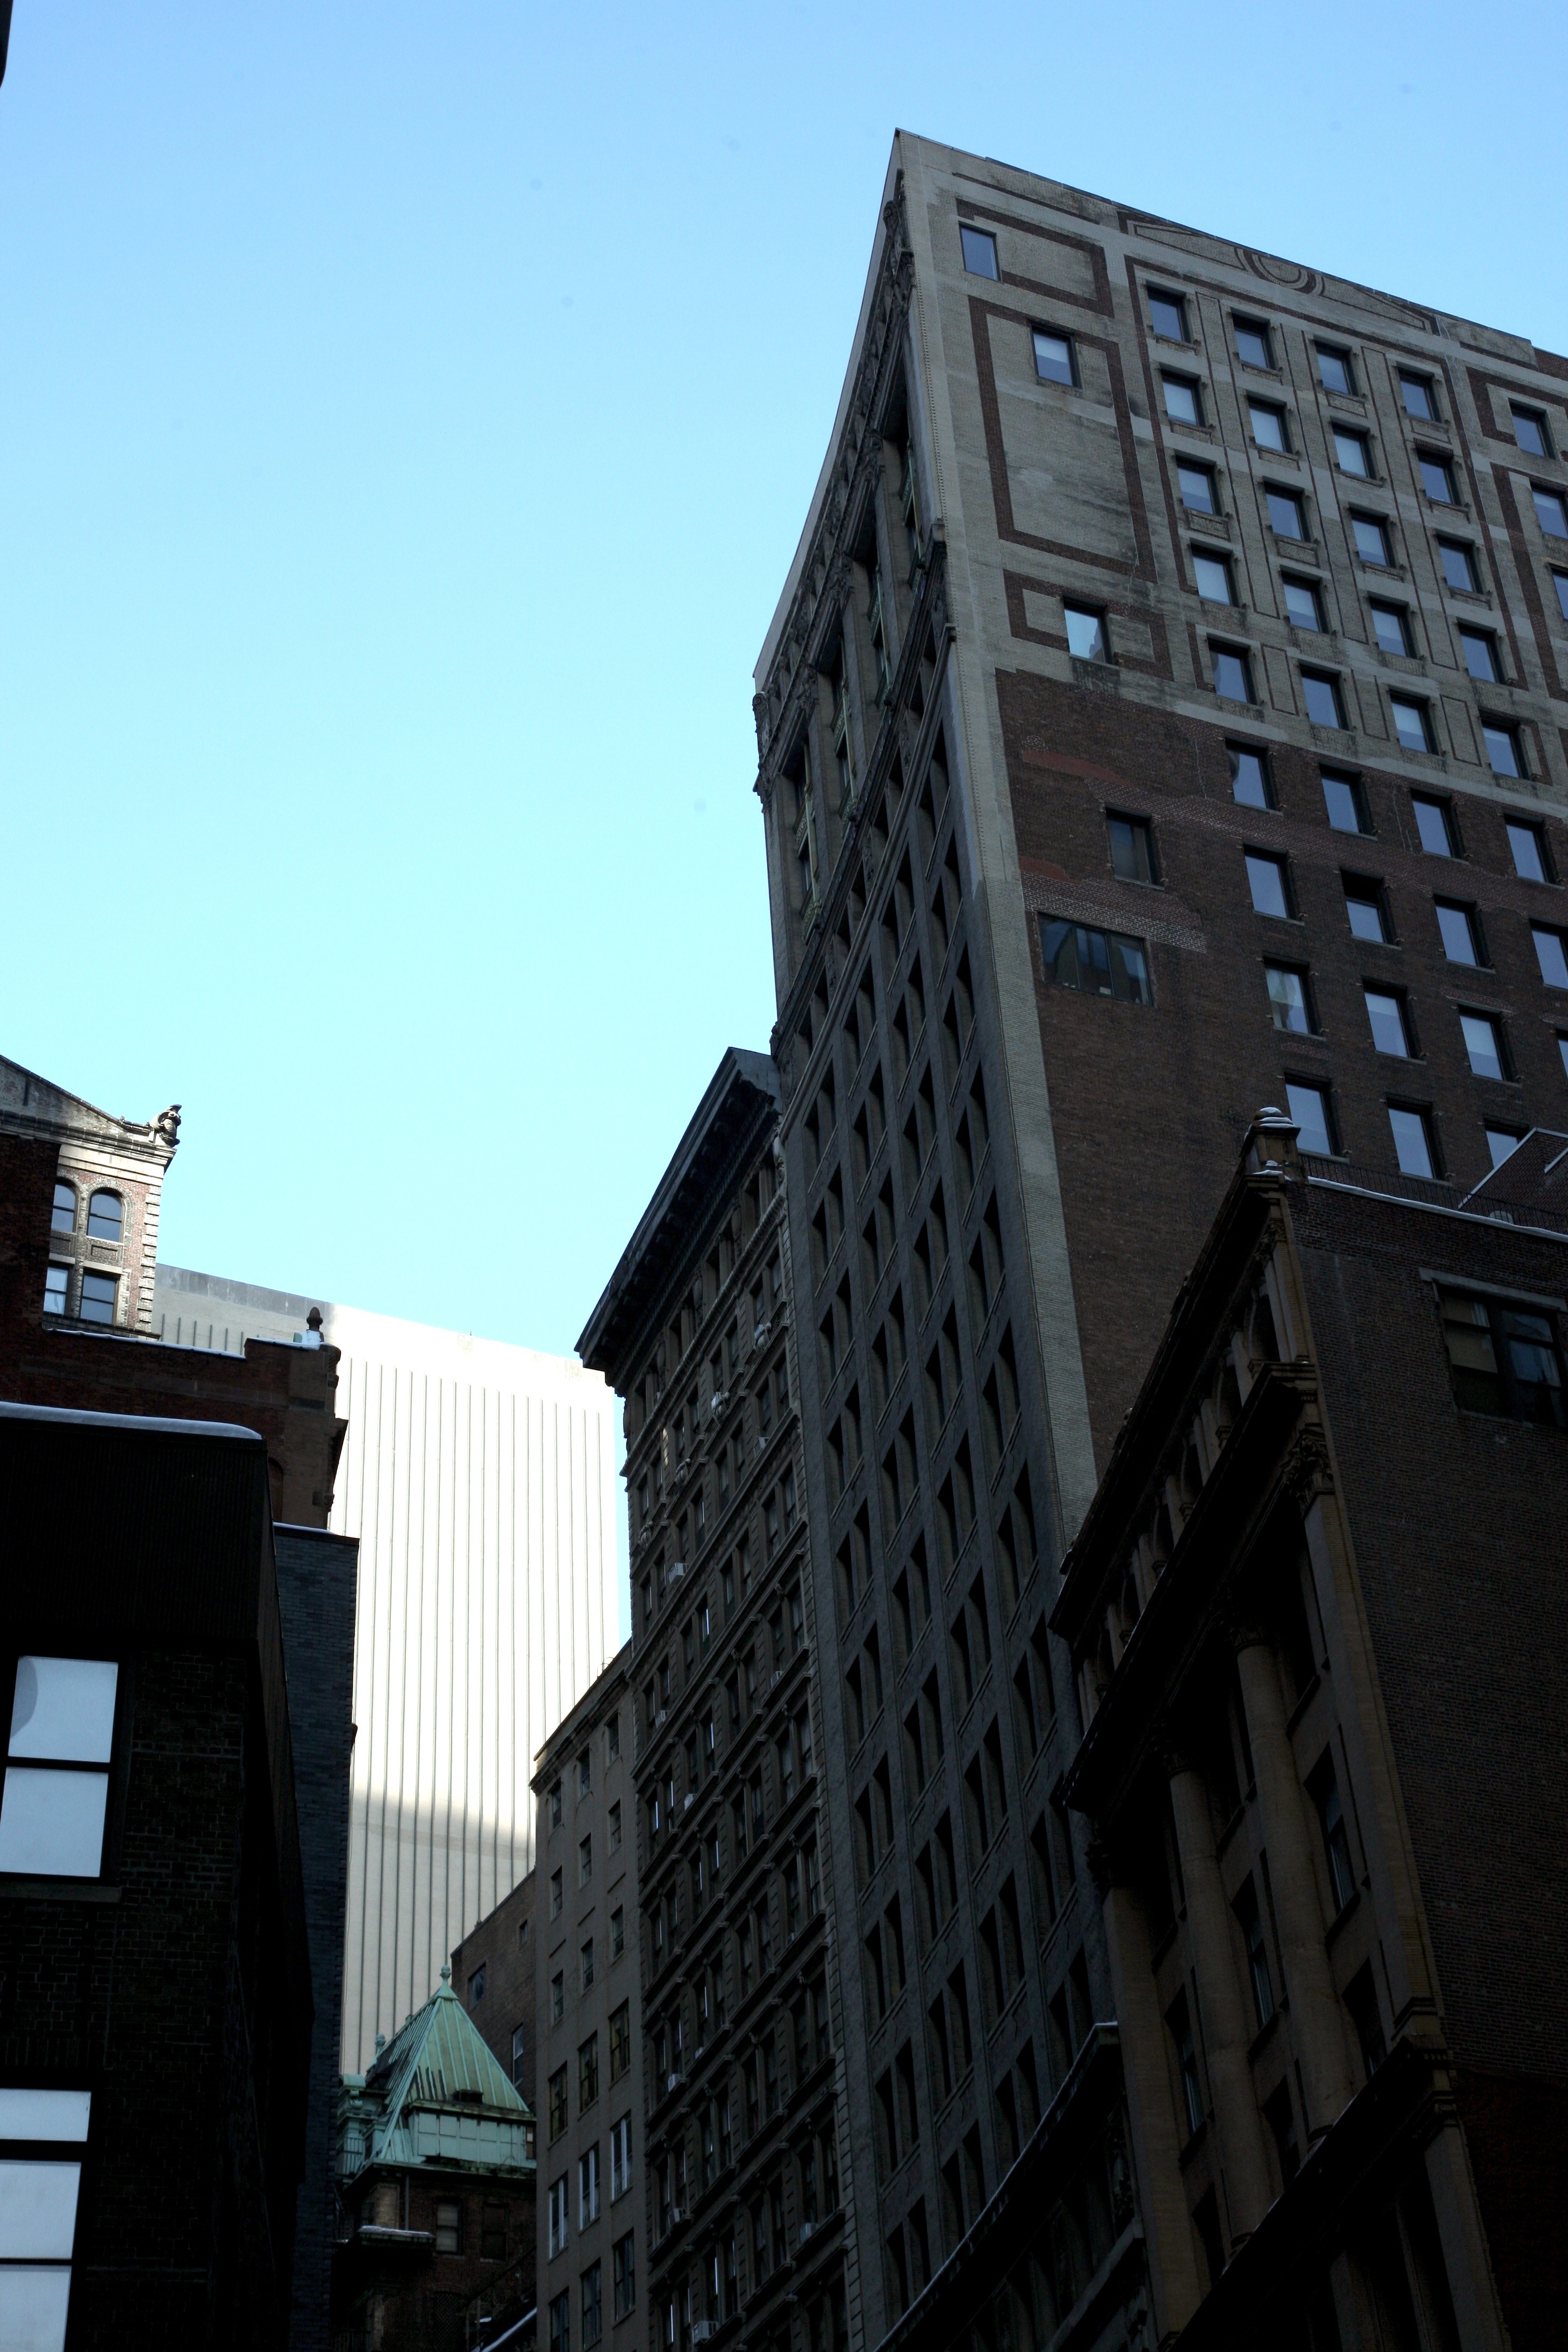
architecture, skyline, city, skyscraper, manhattan, cityscape, downtown, tower, nyc, canon, facade, blue, tower block, newyork, newyorkcity, ny, 5d, shape, lowermanhattan, metropolis, ef24105mmf4lisusm, neighbourhood, urban area, human settlement, metropolitan area